USS Iowa turret explosion

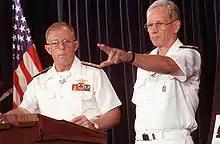
At the Pentagon on 7 September 1989, Milligan (left) and Edney brief reporters on the results of Milligan's investigation.

Beginning in May, reports on the NIS investigation began to appear in news media, including "The Virginian-Pilot", "Newsday", "The Washington Post", "The New York Times", and the "Daily Press", most of which mentioned Hartwig or Truitt by name. The reporters later stated that the information in their stories was leaked to them by sources in the NIS, the U.S. Navy's Chief of Naval Information (CHINFO) office, led by Rear Admiral Brent Baker, or by other Department of Defense (DoD) officials. On 24 May, the National Broadcasting Company (NBC) aired an NBC news story by Fred Francis and Len Tepper that identified Truitt and Hartwig as criminal suspects in the "Iowa" explosion and implied that the two had been in a homosexual relationship. NIS special agent James Whitener had—without authorization, it was later revealed by NIS officials—given Tepper and Francis classified computer diskettes containing the complete NIS files on the "Iowa" investigation. Later media reports indicated that the U.S. Navy believed that Hartwig had intentionally caused the explosion after his relationship with Truitt had gone sour.